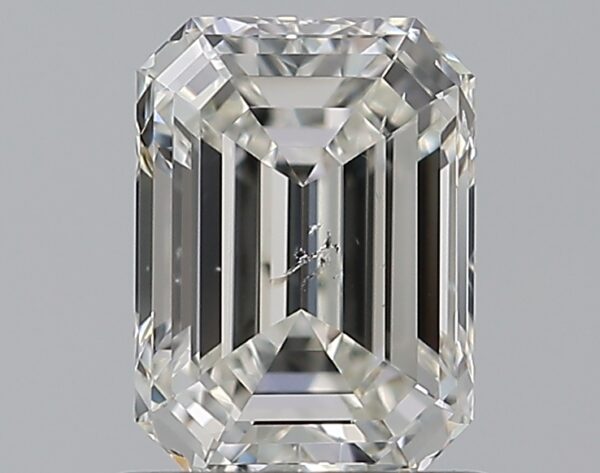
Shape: emerald
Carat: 0.9
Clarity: SI2
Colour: I
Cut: EX
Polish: EX
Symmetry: VG
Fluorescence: N
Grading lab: GIA
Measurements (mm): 6.45 x 4.72 x 3.1